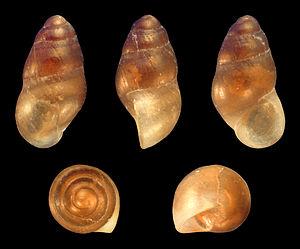
La super-famille des Truncatelloidea regroupe des familles de petits mollusques gastéropodes de l'ordre des Littorinimorpha. La plupart vivent en eaux douces ou saumâtres.
Les Littorinimorpha constituent un ordre de mollusques prosobranches de la classe des gastéropodes, de la sous-classe des Caenogastropoda.
Les Anabathridae constituent une famille de mollusques gastéropodes de l'ordre des Littorinimorpha.